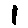
Label: 1